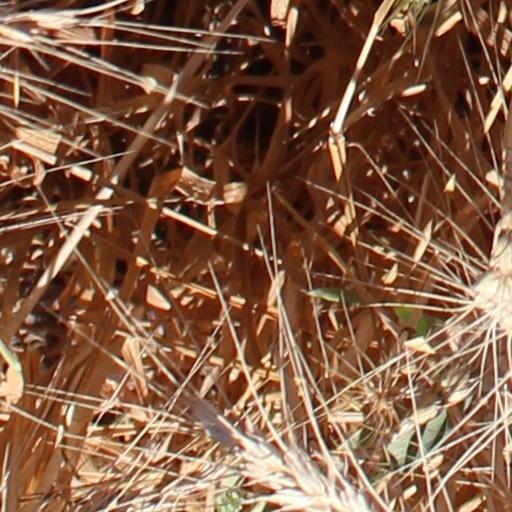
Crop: wheat